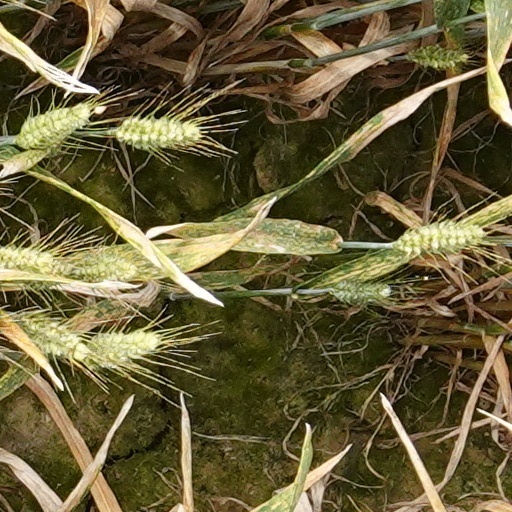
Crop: wheat